Oslo Metro

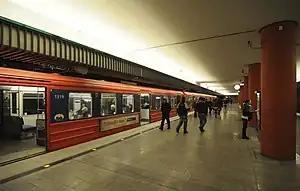
Nydalen on the Ring Line opened in 2003.

The eastern network was extended from Jernbanetorget to Sentrum in 1977. This station was forced to close in 1983, due to water leakage, and when it opened again in 1987, renamed Stortinget, the west network tunnel had also been extended there. Through services were not possible at the time because of incompatibility of signaling and power equipment. Not until 1993 did the first trains run through the station, after the Sognsvann Line had been rebuilt to "metro standard"; the Røa Line followed in 1995. The Holmenkollen and Kolsås Lines remained non-metro, using dual mode trains that switch to overhead lines at Frøen and Montebello. The western network took delivery of 33 T1300 cars in 1978–81, with an additional 16 converted from T1000. In 1994 twelve T2000 cars were delivered for the Holmenkollen Line.